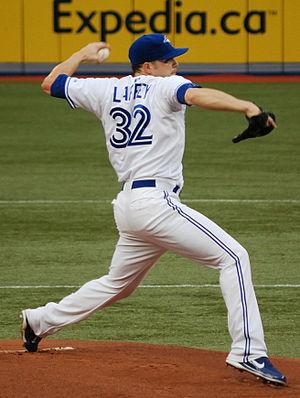
Aaron Steven Laffey est un lanceur gaucher de baseball sous contrat avec les Nationals de Washington de la Ligue majeure.